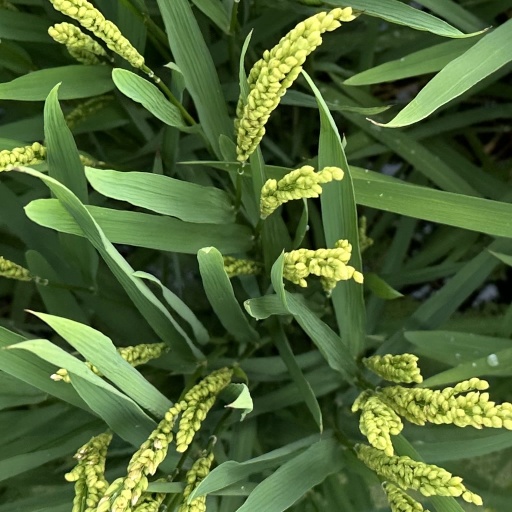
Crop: rice